Danny House

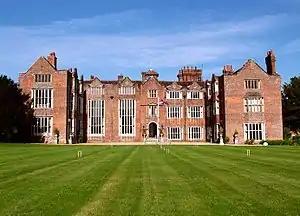
Danny House

Danny House is a Grade I listed Elizabethan red brick mansion near Hurstpierpoint in West Sussex, England. It lies at the northern foot of Wolstonbury Hill and may be regarded as one of the finest stately houses in Sussex, with 56 bedrooms and 28 apartments. The present house was built 1593–95 by George Goring, on the site of an older house. It is set in of gardens at the foot of the South Downs within an historic parkland of some 400 acres, which was granted by royal charter in 1333.